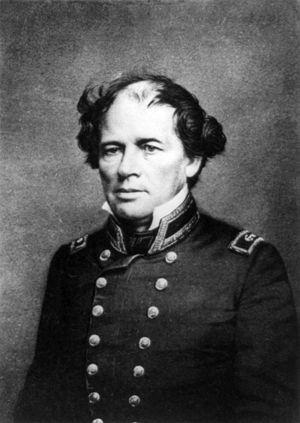
Matthew Fontaine Maury, était un officier de l'US Navy qui a grandement influencé l’astronomie, l’océanographie, la météorologie et la géologie modernes grâce à ses observations et à son implication dans divers organismes internationaux. Il a également été cartographe, auteur et historien. Il a tenté de lutter contre l'esclavage et écrit des ouvrages pour la jeunesse.